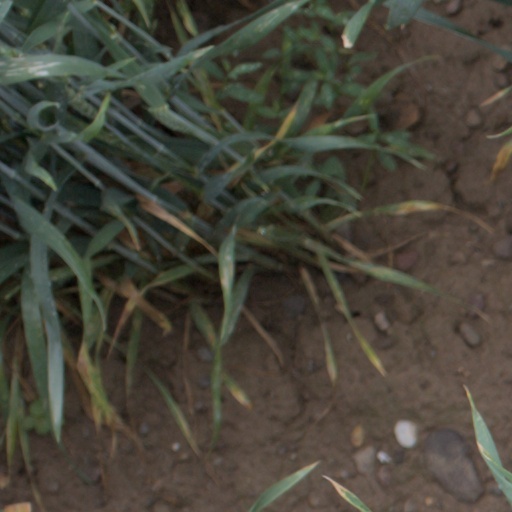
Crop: wheat